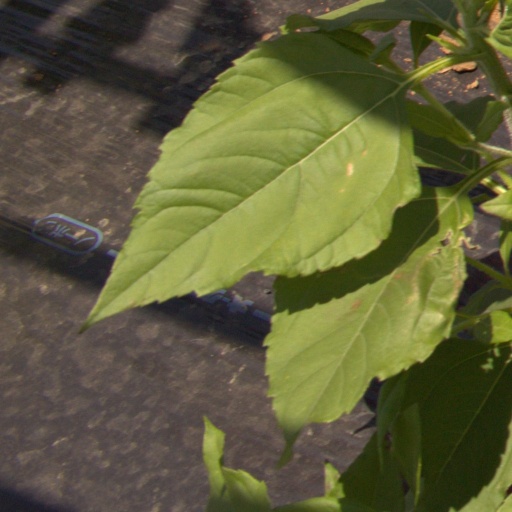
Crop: Jerusalem artichoke